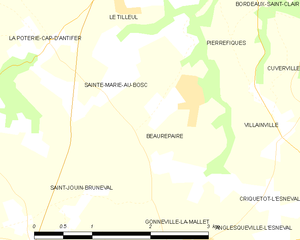
Carte des communes françaises Beaurepaire